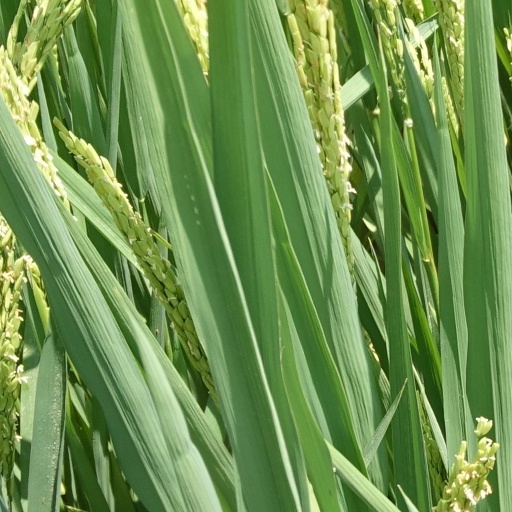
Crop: rice